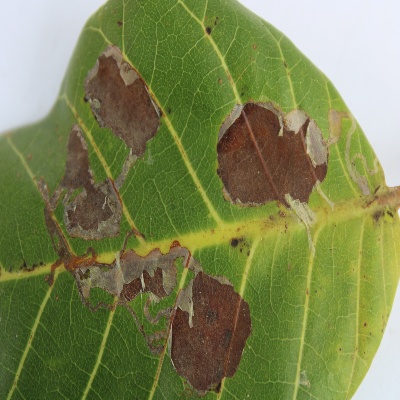
Crop: Cashew
Condition: leaf miner